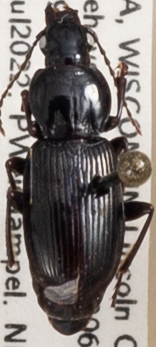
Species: Pterostichus mutus
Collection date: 2022-07-05
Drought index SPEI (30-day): -1.45
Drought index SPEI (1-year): -0.024
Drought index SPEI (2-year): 0.142